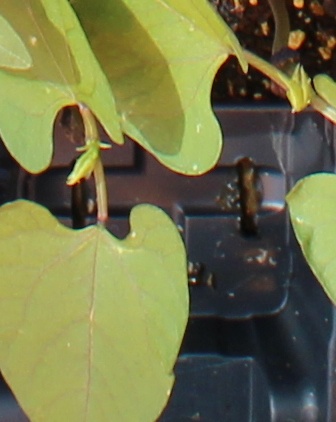
Label: Blackbean